Andy Hardy Meets Debutante

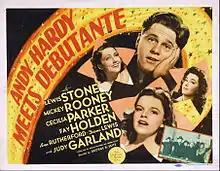
Lobby card

Andy hears on the radio that Daphne is to attend a function at a restaurant. He visits the restaurant when Daphne is there, but he courts trouble when he cannot pay his bill. Meanwhile, Judge Hardy wins the orphanage case. Andy is inspired by his father’s successful litigation, and in a moment of honesty, he tells Betsy about his situation. Betsy is a friend of Daphne, and she agrees to introduce Andy to her.